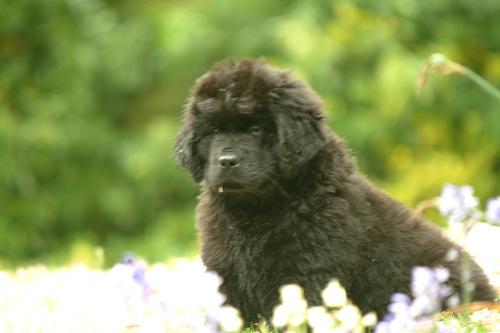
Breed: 215-n000031-Newfoundland